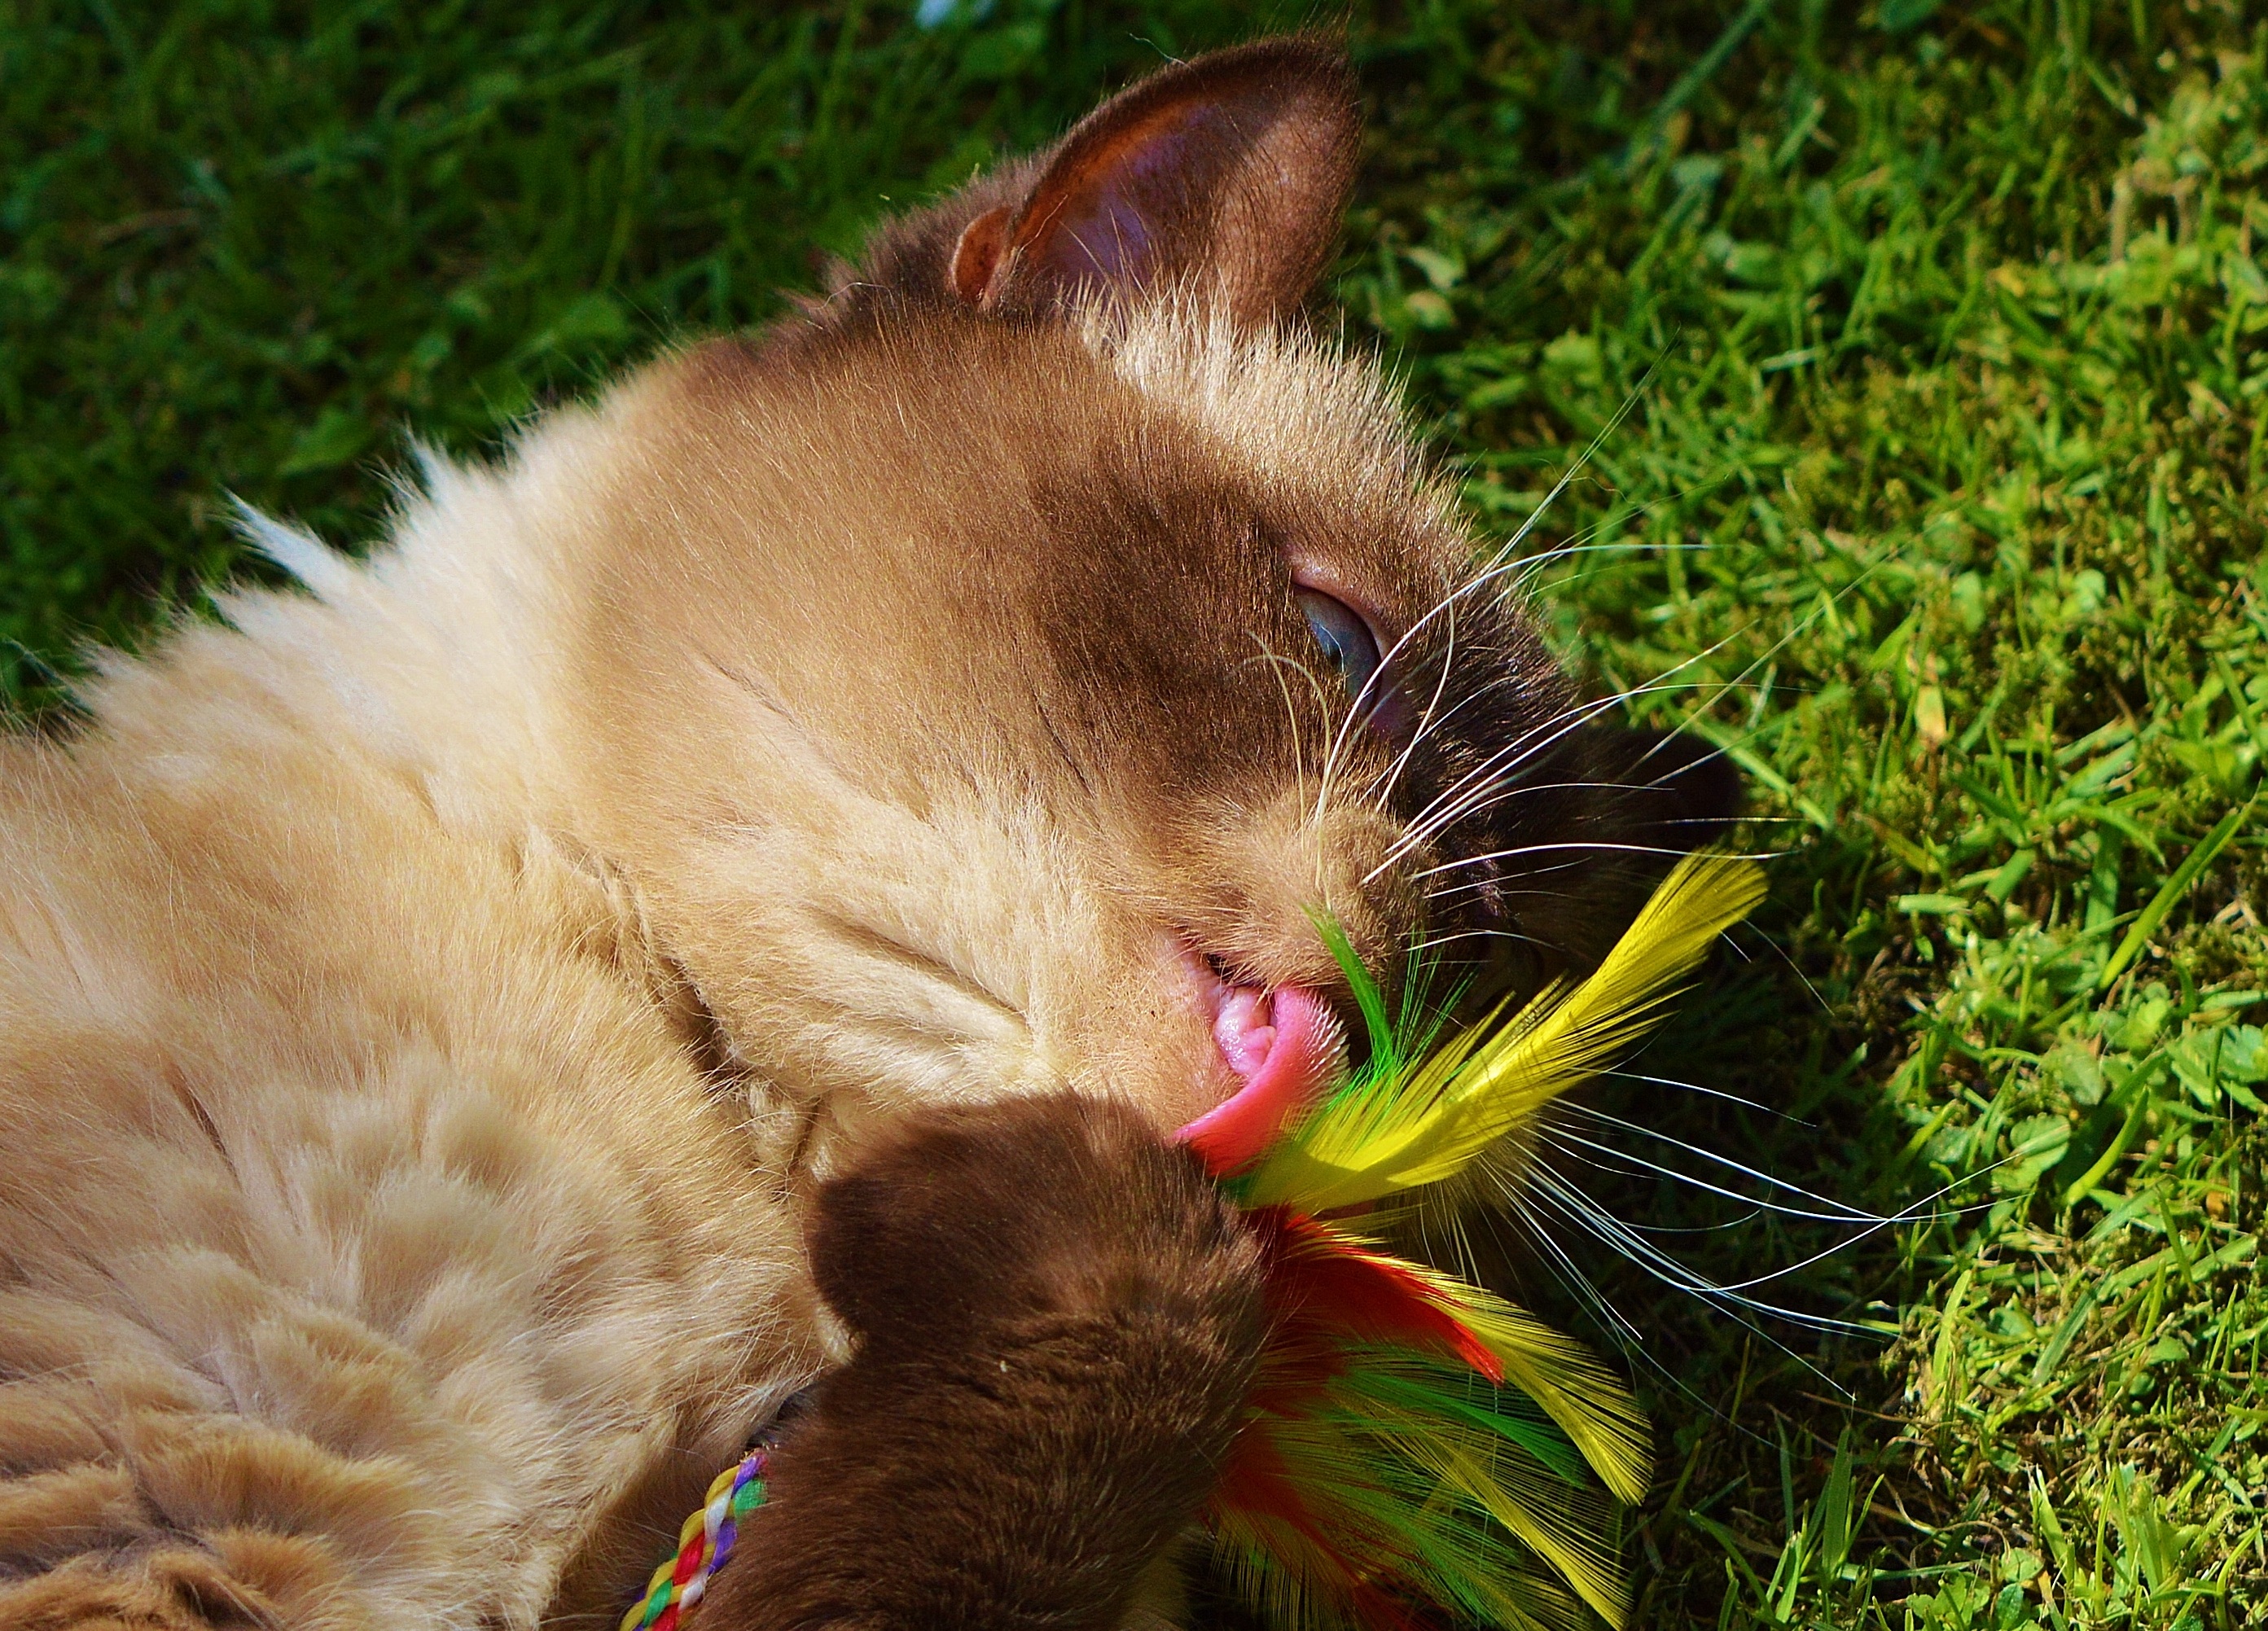
play, sweet, cute, fur, kitten, cat, brown, mammal, blue eye, thoroughbred, nose, whiskers, beige, vertebrate, mieze, dear, british shorthair, small to medium sized cats, cat like mammal